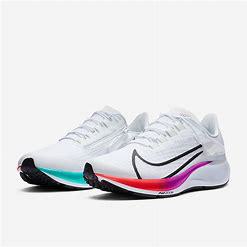
Brand: Nike
Model: Air Zoom Pegasus 37 Flyease